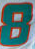
Number: 8